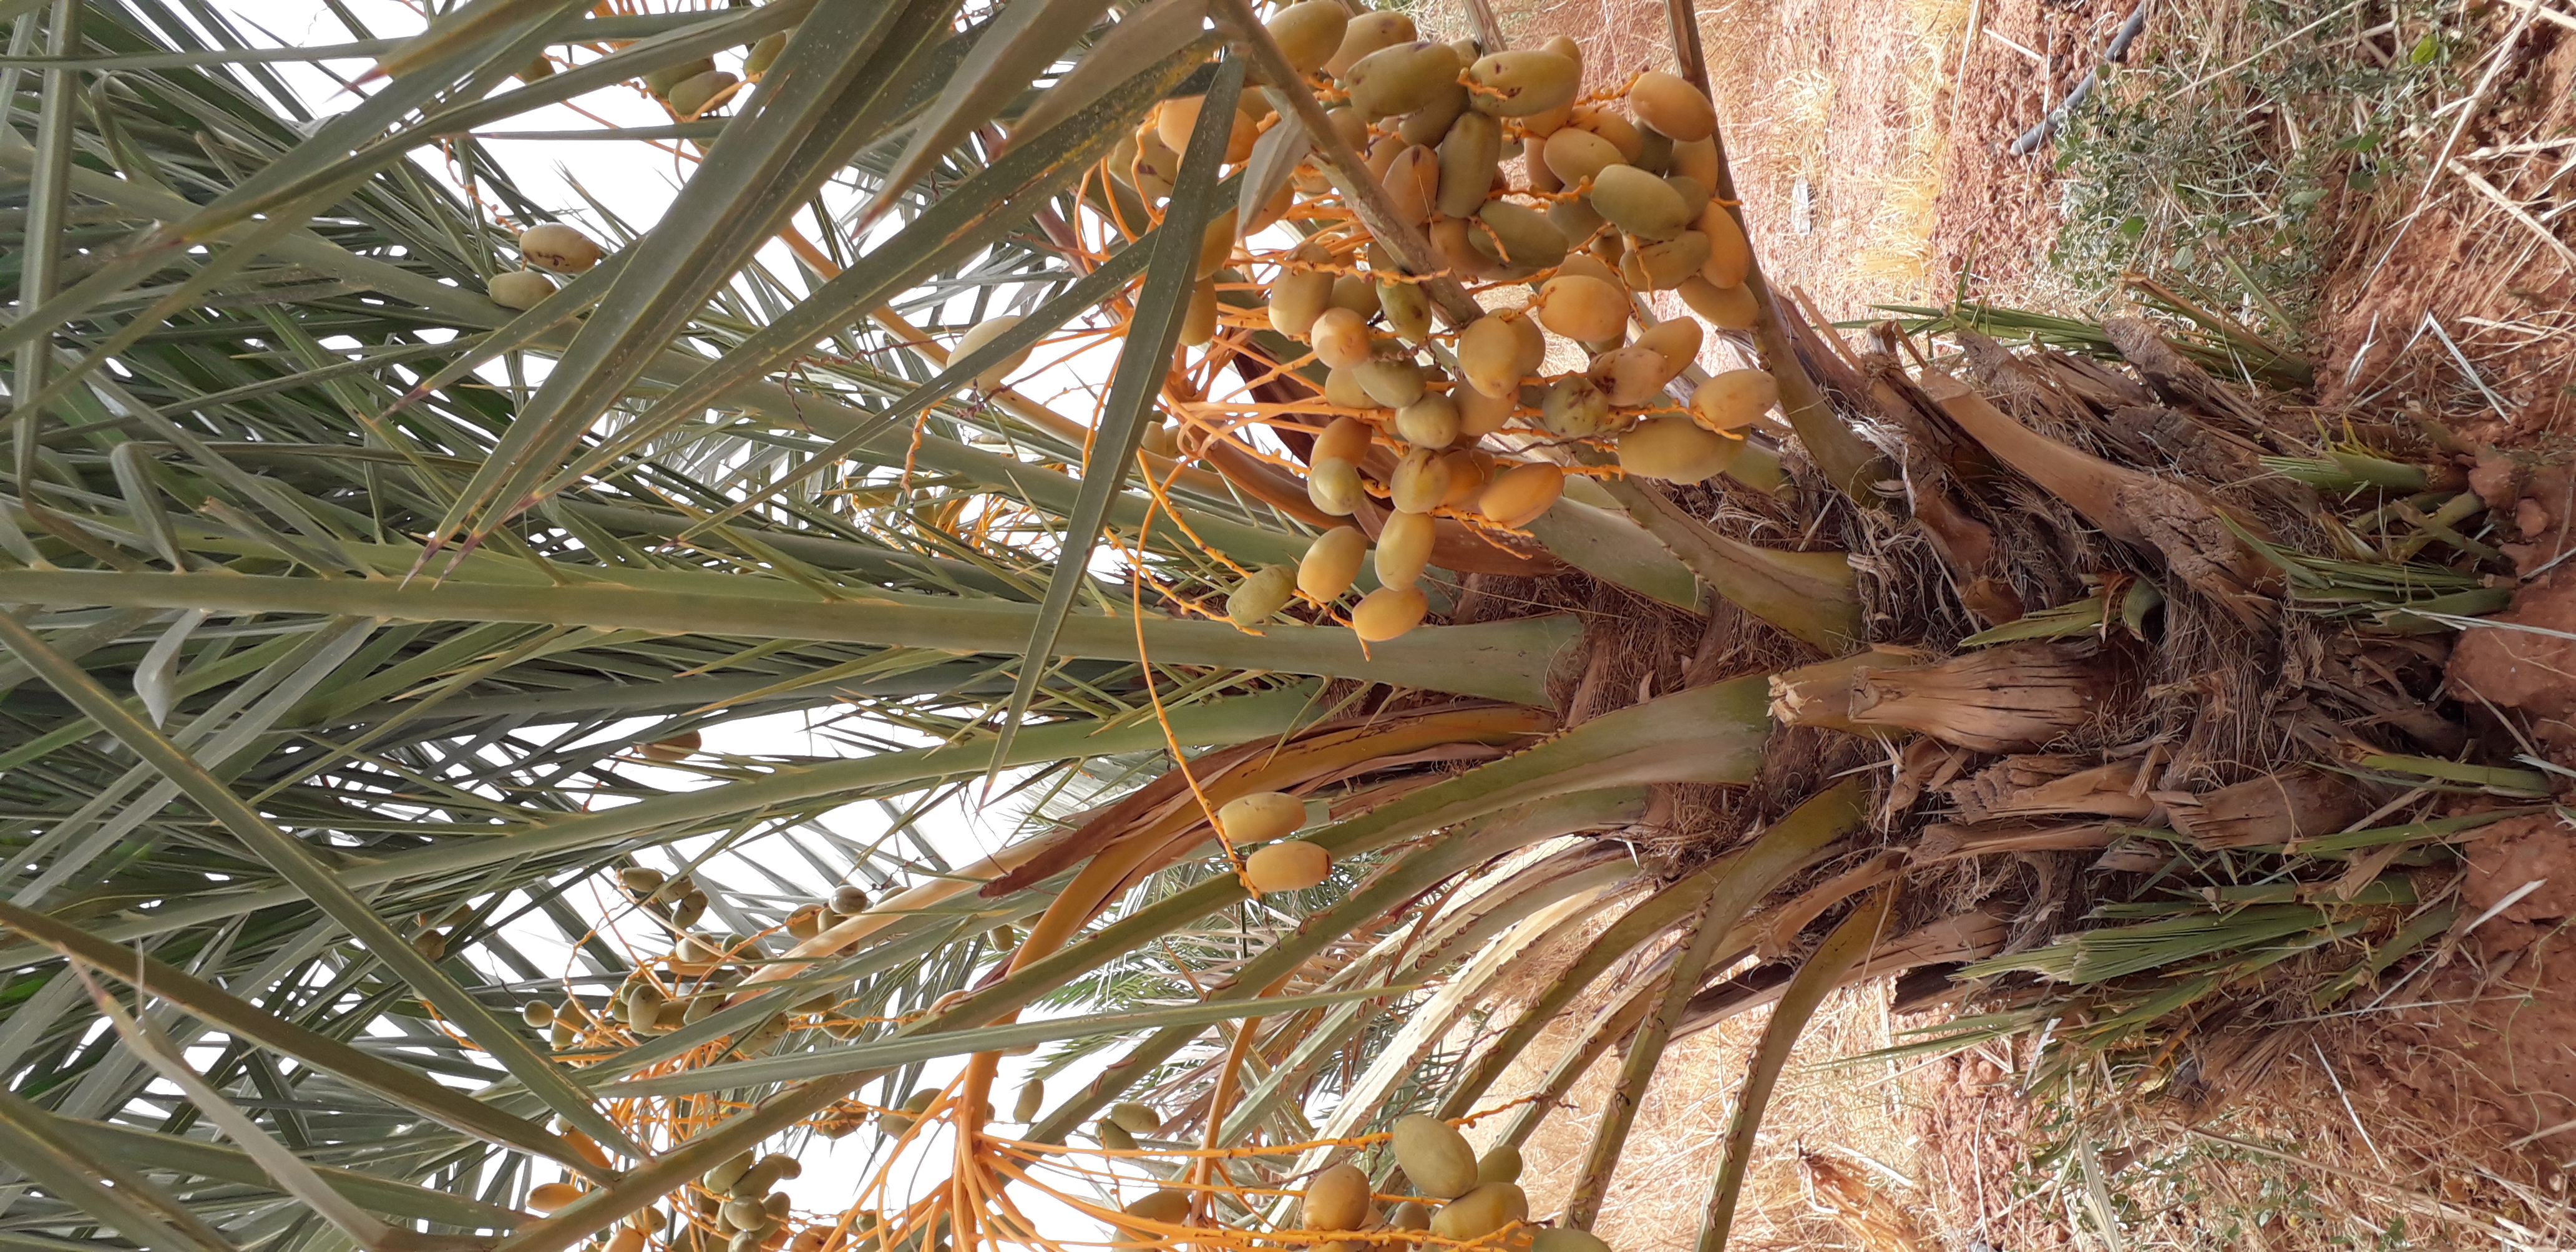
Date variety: Boumajhoul